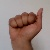
The image shows a hand gesture representing the letter 'A' in Indian Sign Language.